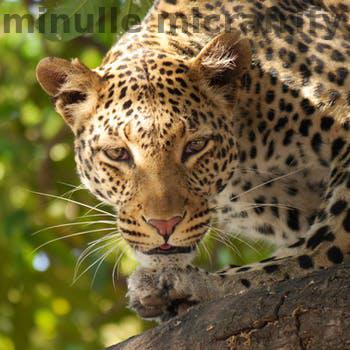
Label: Watermark